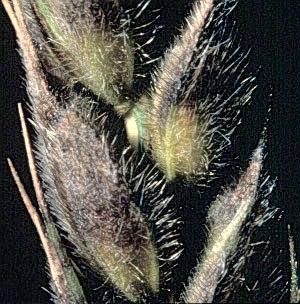
Phaeosphaeria nodorum est une espèce de champignons ascomycètes de la famille des Phaeosphaeriaceae.